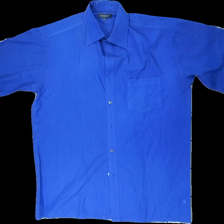
View: front
Type: Shirt
Category: Men
Brand: Atlant (Dressman)
Colors: Blue
Material: 65% polyester 35% cotton
Cut: Regular
Size: L
Season: Summer
Stains: Minor
Damage: fläck
Damage location: bottom right
Damage 2 location: middle right
Damage 3 location: middle center
Price range: <50
Recommended usage: Reuse
Description: blå kortärmad skjorta, liten fläck fram nere.